Battle of Honsinger Bluff

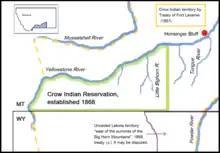
Map with the Battlefield of Honsinger Bluff (1873) in Montana and relevant Indian territories. The battlefield was former Crow Indian treaty territory. The Crow tribe ceded the site as well as other areas to the United States on May 7, 1868. The ongoing conflict between the U.S. and the buffalo-seeking Lakota was a clash between two growing empires with most battles "occurring on lands only recently taken by the Sioux from other tribes." Note that the line for the 1868 unceded Lakota territory "east of the summits of the Big Horn Mountains" may be disputed.

In 1851, the site of the future battlefield came to be a locale in a treaty territory for the first time. The Treaty of Fort Laramie defines the area as Crow Indian country. The Lakota tribe recognized this. Nearly all the battles in the mid-1860s and the 1870s "between the army and the Dakota [Lakota] were on lands those Indians had taken from other tribes since 1851." When the Crows accepted to live in a smaller reservation on May 7, 1868, all the 1851 Crow treaty land north of the Yellowstone—including the future Honsinger Bluff—became U.S. territory.